Sky position (RA, Dec in degrees): 237.238, 6.843
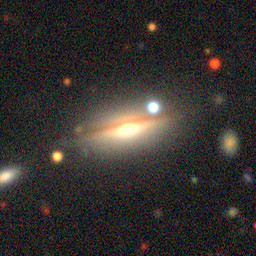
Galaxy morphology: Edge-on Galaxies with Bulge